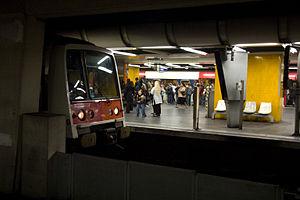
Le réseau express régional d'Île-de-France, couramment appelé « RER » en France, est un réseau de transport en commun au gabarit ferroviaire desservant Paris et son agglomération, faisant partiellement partie du réseau régional dénommé Transilien. Constitué de cinq lignes, il comporte 249 points d'arrêt pour 587 km de voies et est fréquenté par 2,7 millions de voyageurs par jour. Pour des raisons historiques, une partie du réseau est gérée par la RATP tandis que le reste fait partie du réseau SNCF.
La ligne A du RER d'Île-de-France, plus souvent simplement nommée RER A, est une ligne du réseau express régional d'Île-de-France qui traverse d'est en ouest l'agglomération parisienne, avec plusieurs branches aux extrémités d'un tronçon central. Elle relie Saint-Germain-en-Laye, Cergy et Poissy à l'ouest, à Boissy-Saint-Léger et Marne-la-Vallée à l'est, en passant par le cœur de Paris.
La ligne B du RER d'Île-de-France, plus souvent simplement nommée RER B, est une ligne du réseau express régional d'Île-de-France qui traverse l'agglomération parisienne selon un axe nord-est / sud-ouest, avec deux embranchements. Elle relie Aéroport Charles-de-Gaulle 2 TGV et Mitry - Claye au nord-est à Robinson et à Saint-Rémy-lès-Chevreuse au sud, en passant par le cœur de Paris. À l'origine se trouvait la ligne de Sceaux, inaugurée au milieu du XIXᵉ siècle et qui par prolongements successifs, reliait la gare du Luxembourg à Saint-Rémy-lès-Chevreuse.